Lykourgos Angelopoulos

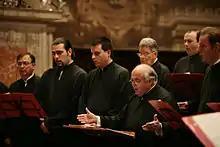
Angelopoulos performing in 2008

Lykourgos Angelopoulos (1941 – 18 May 2014) was a Greek chanter. He was professor at the School of Byzantine Chant at the Conservatory of Athens, the founder and director of the Greek Byzantine Choir and an "Archon Protopsaltes" (lead protopsaltes) of the Patriarchate of Constantinople.